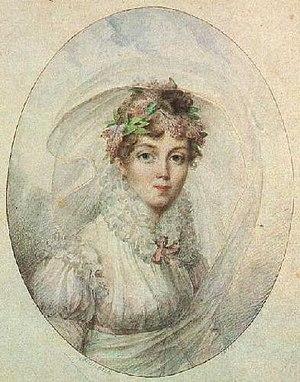
La princesse Zinaïda Alexandrovna Volkonskaïa née le 3 décembre 1792 à Dresde et morte le 24 janvier 1862 à Rome, est une poétesse et femme de lettres russe. Pouchkine l'a surnommée l’« impératrice des Muses et de la Beauté ».